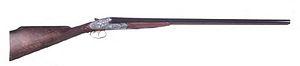
Le fusil de chasse est un type d'arme à feu pourvu d'un canon long, généralement à âme lisse, et d'une crosse d'épaule. La taille de cette crosse est facilement ajustable à l'aide d'un sabot de crosse.
Un fusil de chasse à double canon est un fusil de chasse avec deux canons parallèles alignés horizontalement ou verticalement.